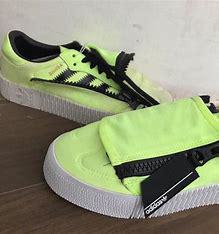
Brand: adidas
Model: Sambarose Skate